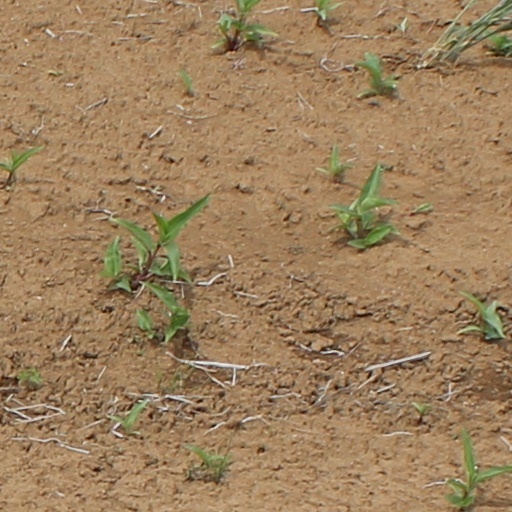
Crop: wheat